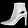
Label: Ankle boot